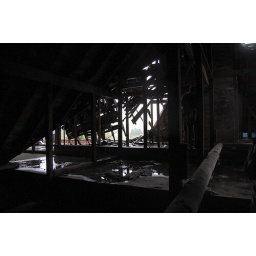
Totally caving in roof in one of the buildings (we think it was the gymnasium and music building or something)